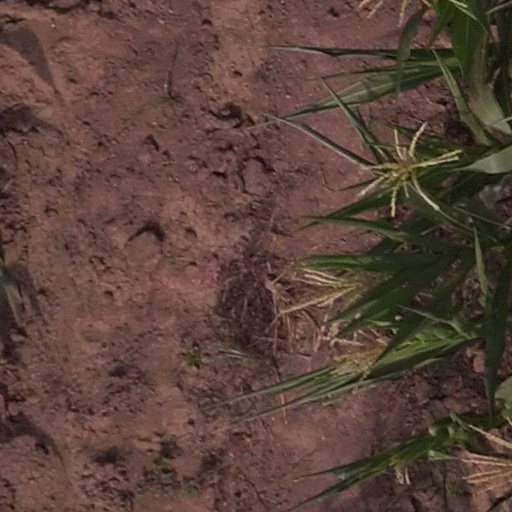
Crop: maize; corn